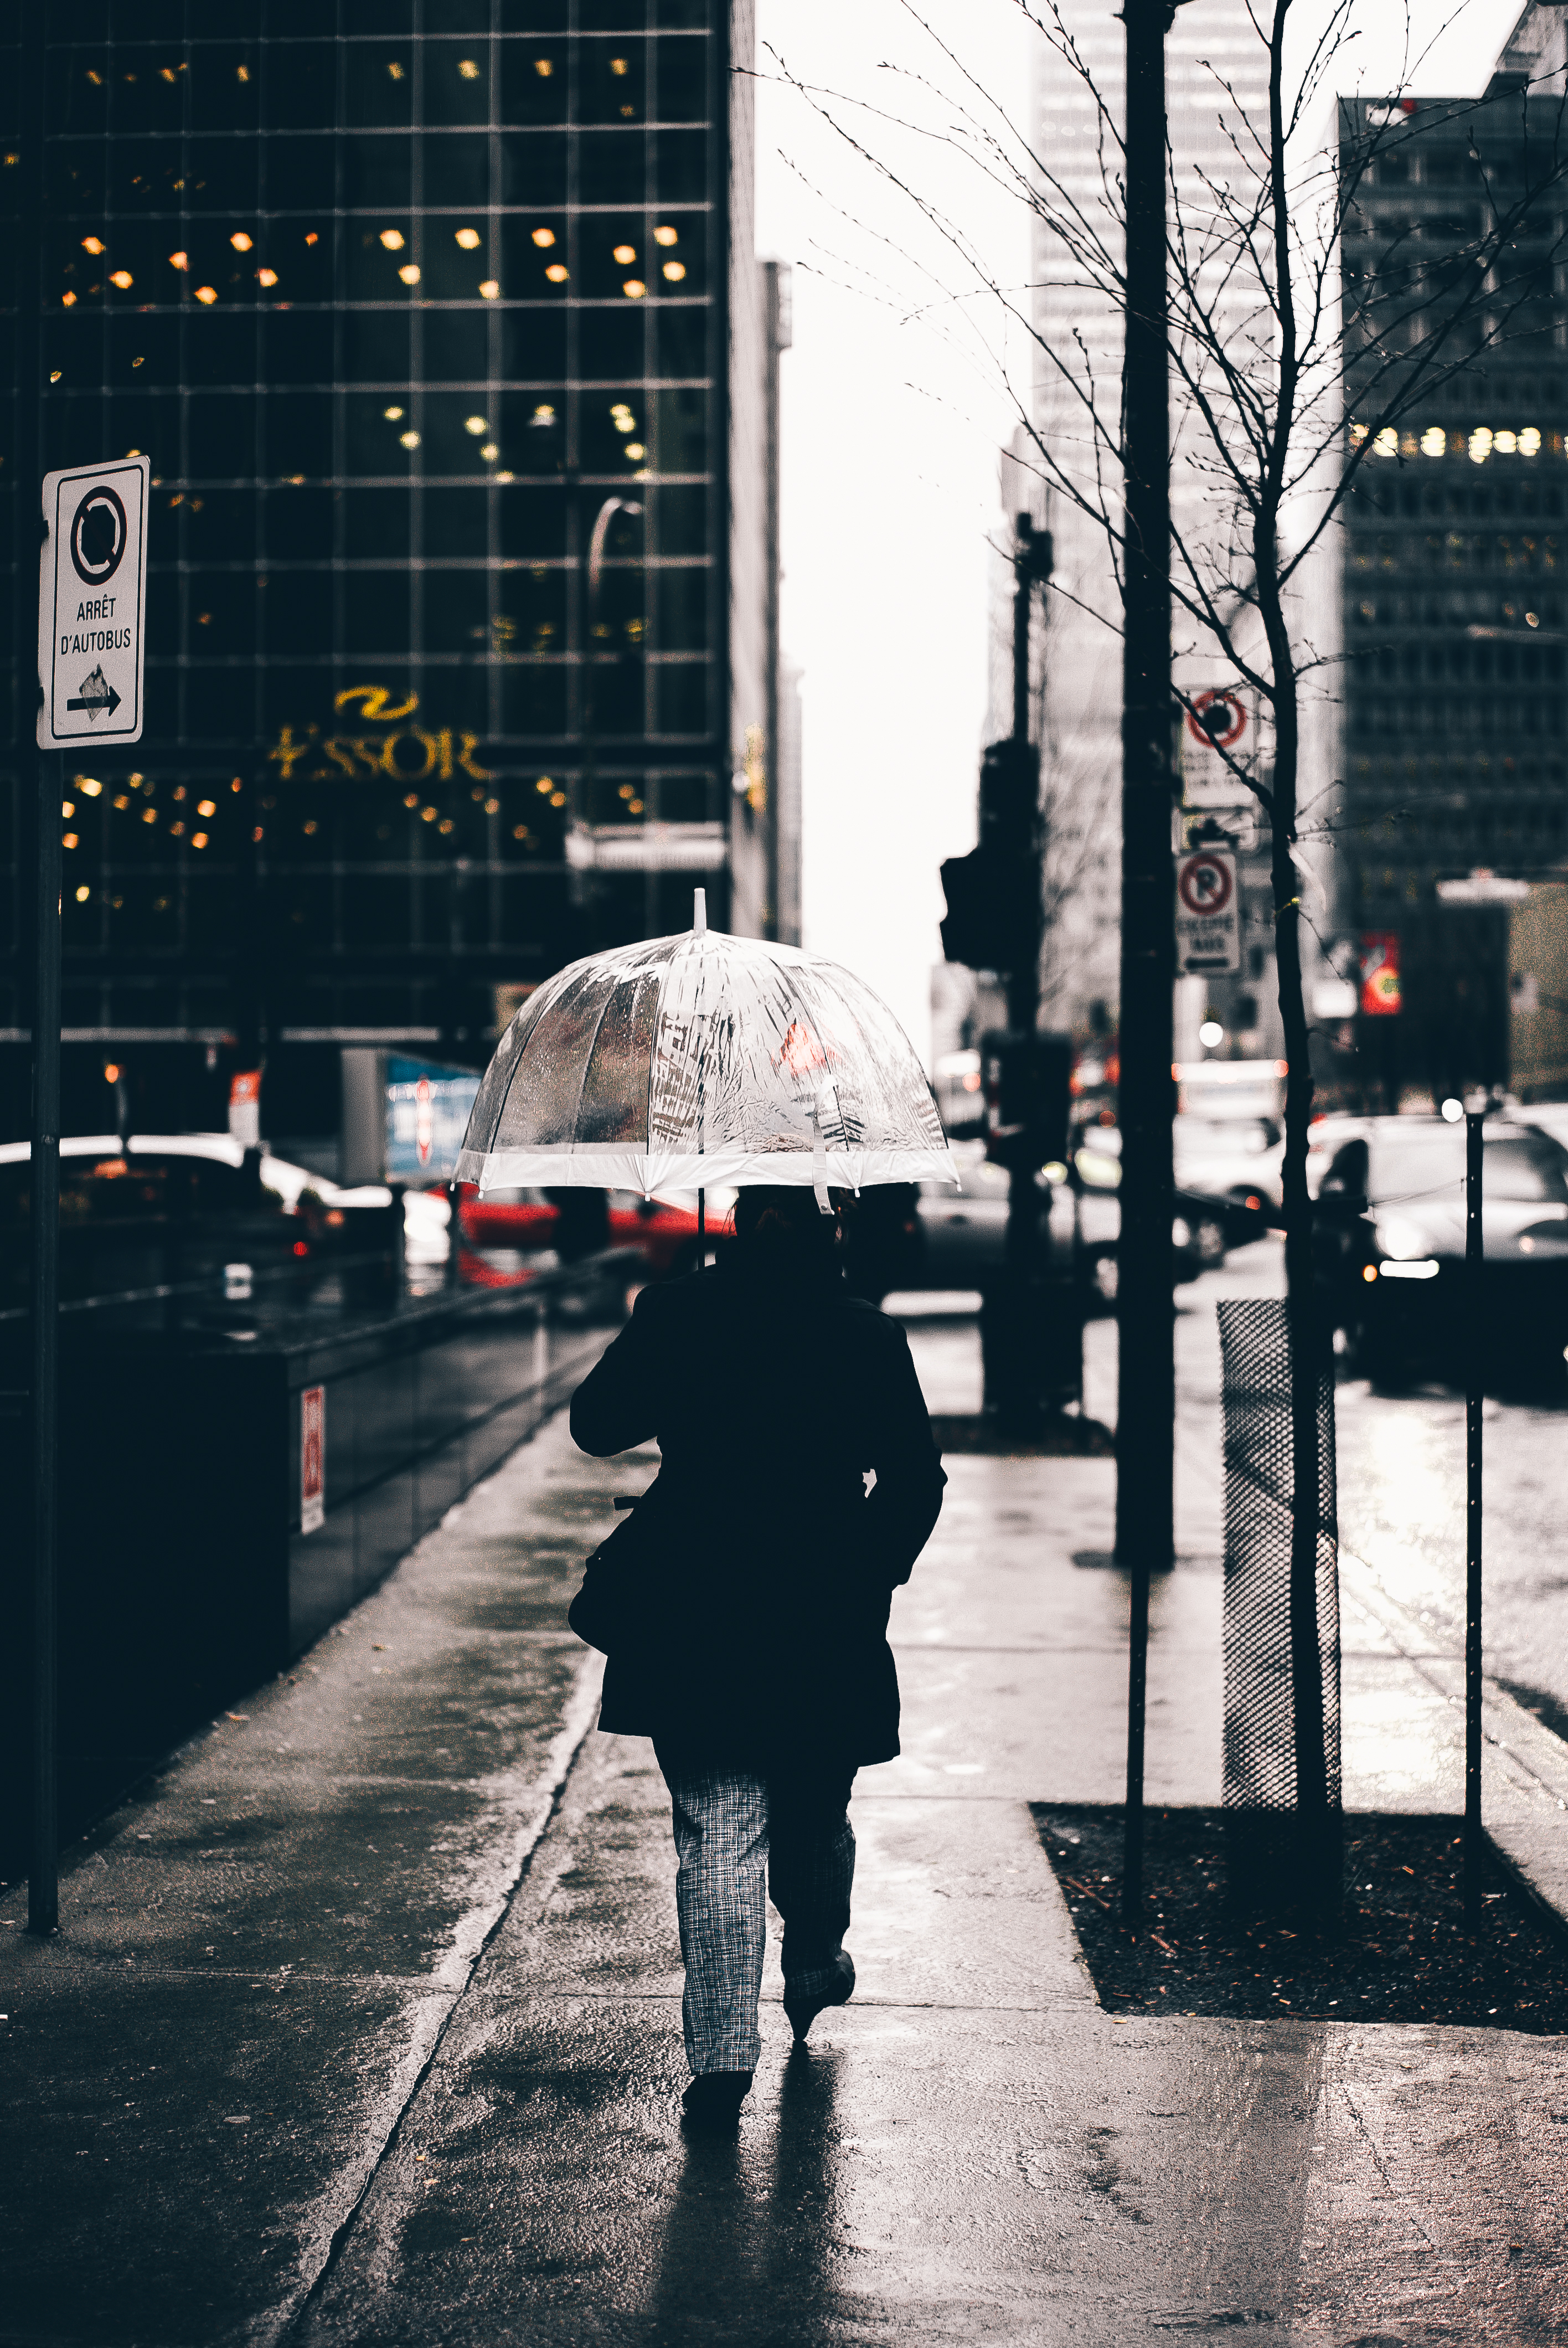
light, black and white, road, white, street, photography, reflection, color, shadow, black, monochrome, infrastructure, photograph, snapshot, shape, urban area, monochrome photography